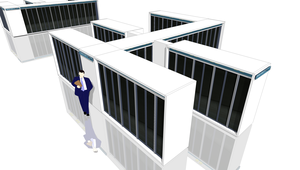
Rendu 3D du superordinateur CDC STAR-100, dans sa version 8 Mo à l'avant plan, et 4 Mo à l'arrière plan, avec une silhouette à l'échelle.